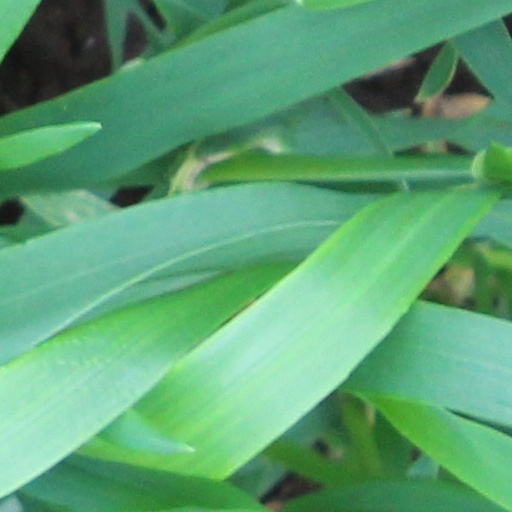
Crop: wheat